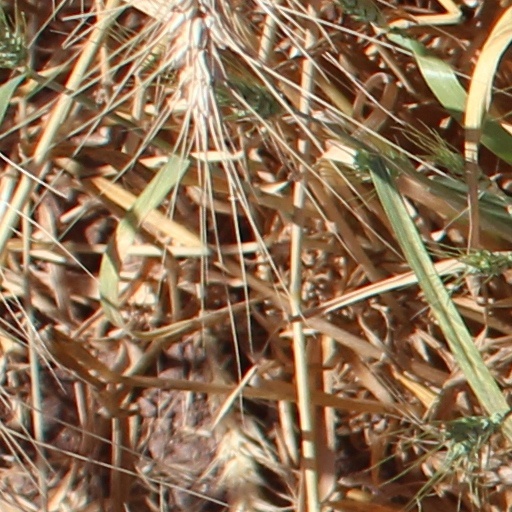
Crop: wheat